Agricultural and Technical College of North Carolina Historic District

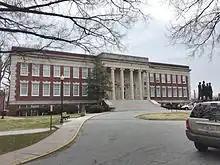
Dudley Memorial Building

The Agricultural and Technical College of North Carolina Historic District is historic district along the western boundary of the campus of North Carolina Agricultural and Technical State University in Greensboro, North Carolina. The area includes five historical Colonial Revival, Classical Revival style buildings. Some significant structures are among those located within the Historic District include the James B. Dudley Memorial Building and Harrison Auditorium. The district has been listed on the National Register of Historic Places since October 20, 1988.